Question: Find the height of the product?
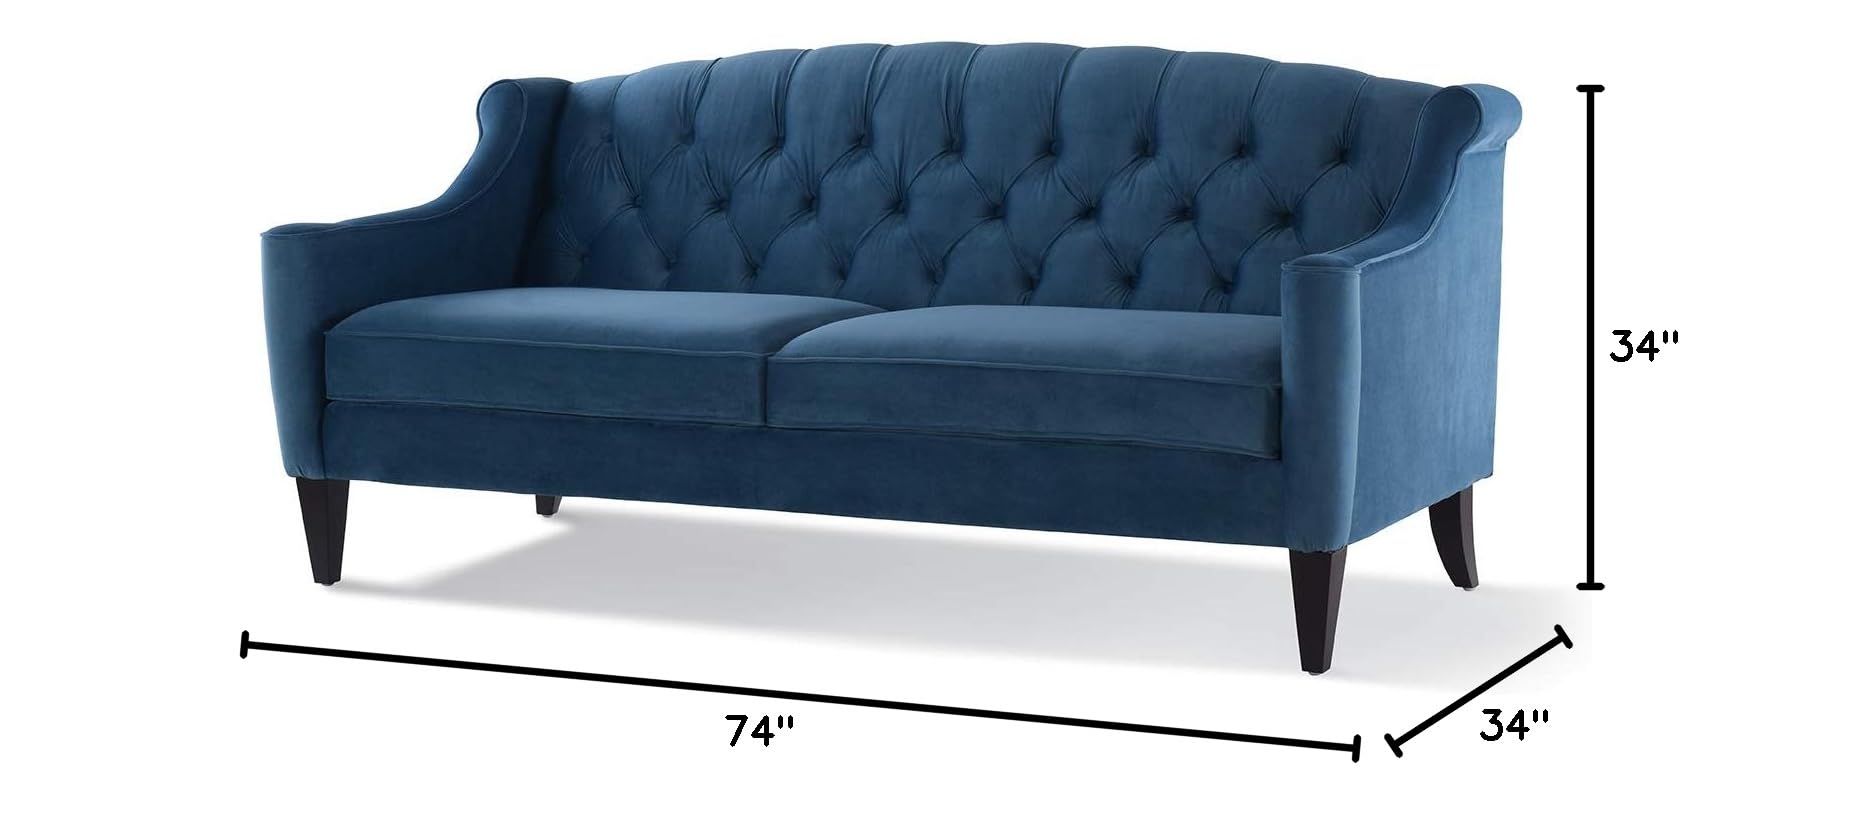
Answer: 34.0 inch